Firefly (G.I. Joe)

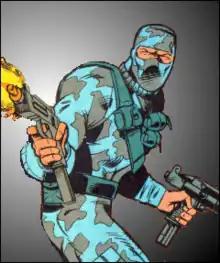

Firefly is a fictional character from the "" toyline, comic books and animated series. He is a mercenary who works for the Cobra Organization as a saboteur. He is portrayed by Ray Stevenson in the 2013 film "".